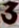
Number: 3